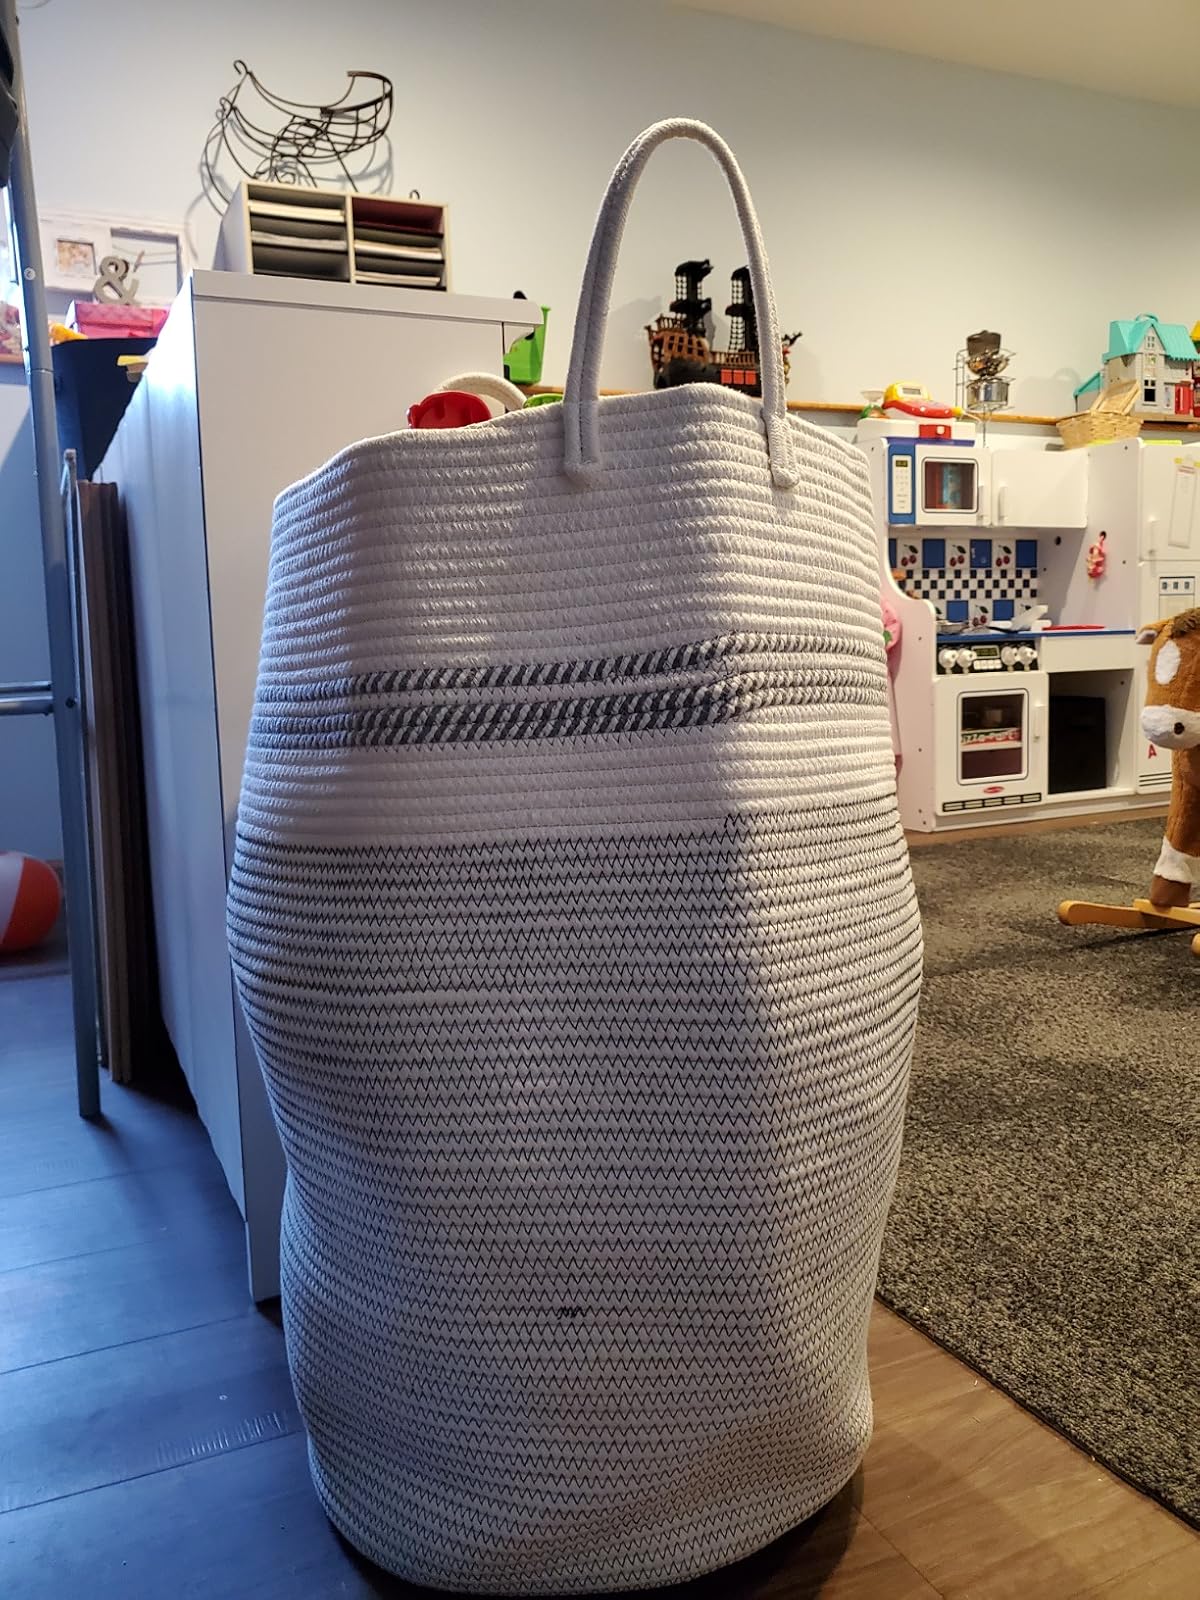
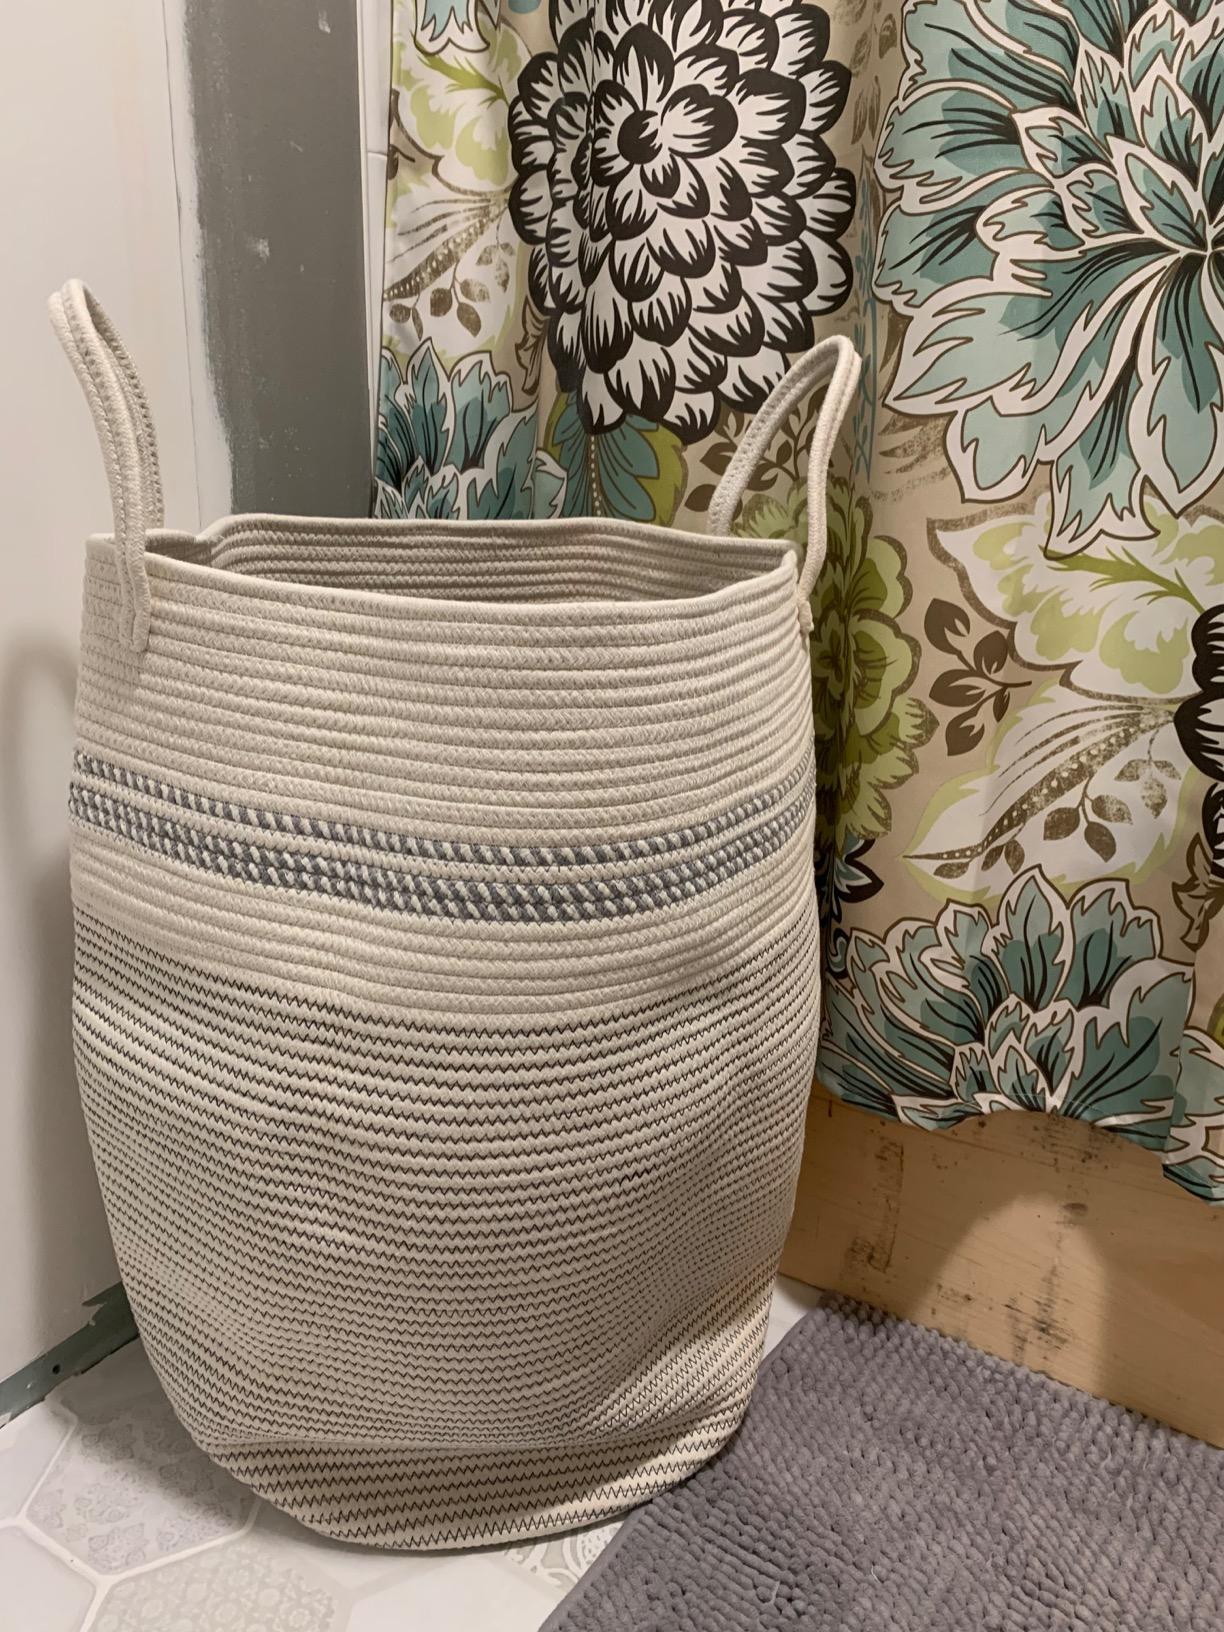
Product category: items_hamper
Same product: yes